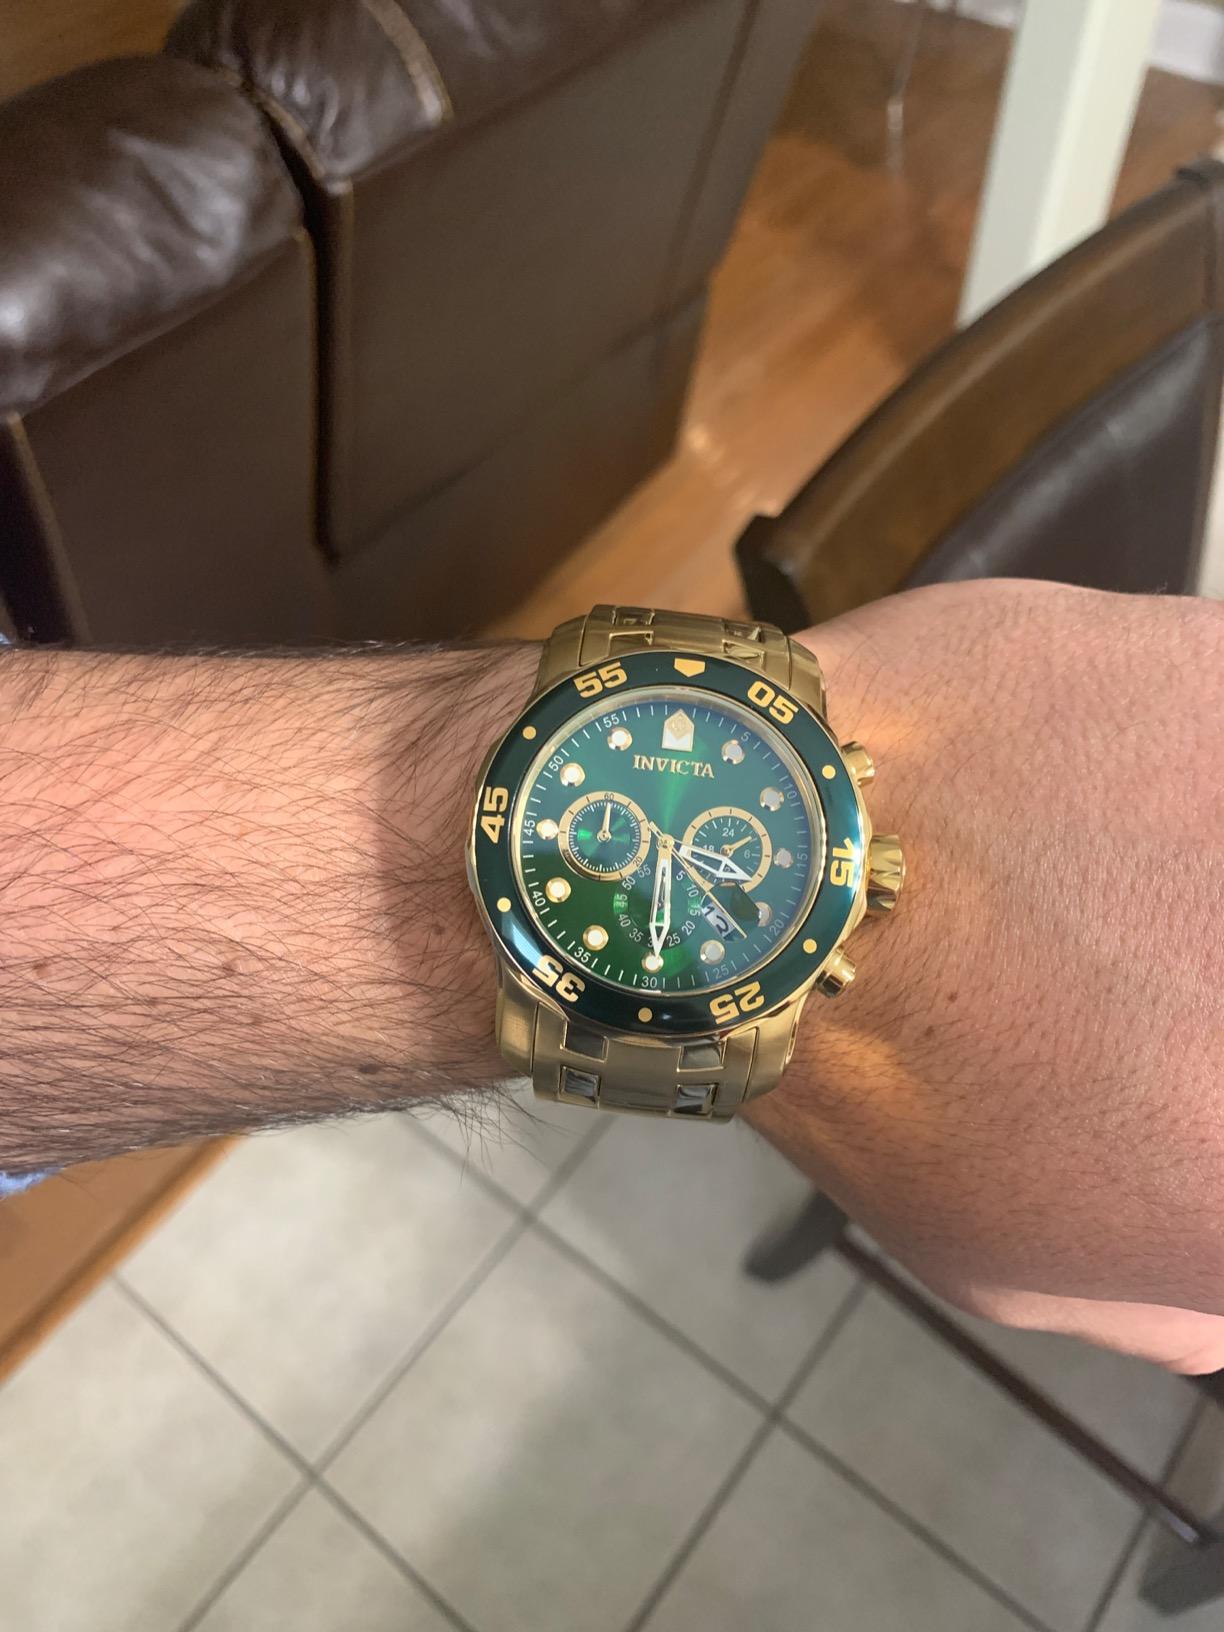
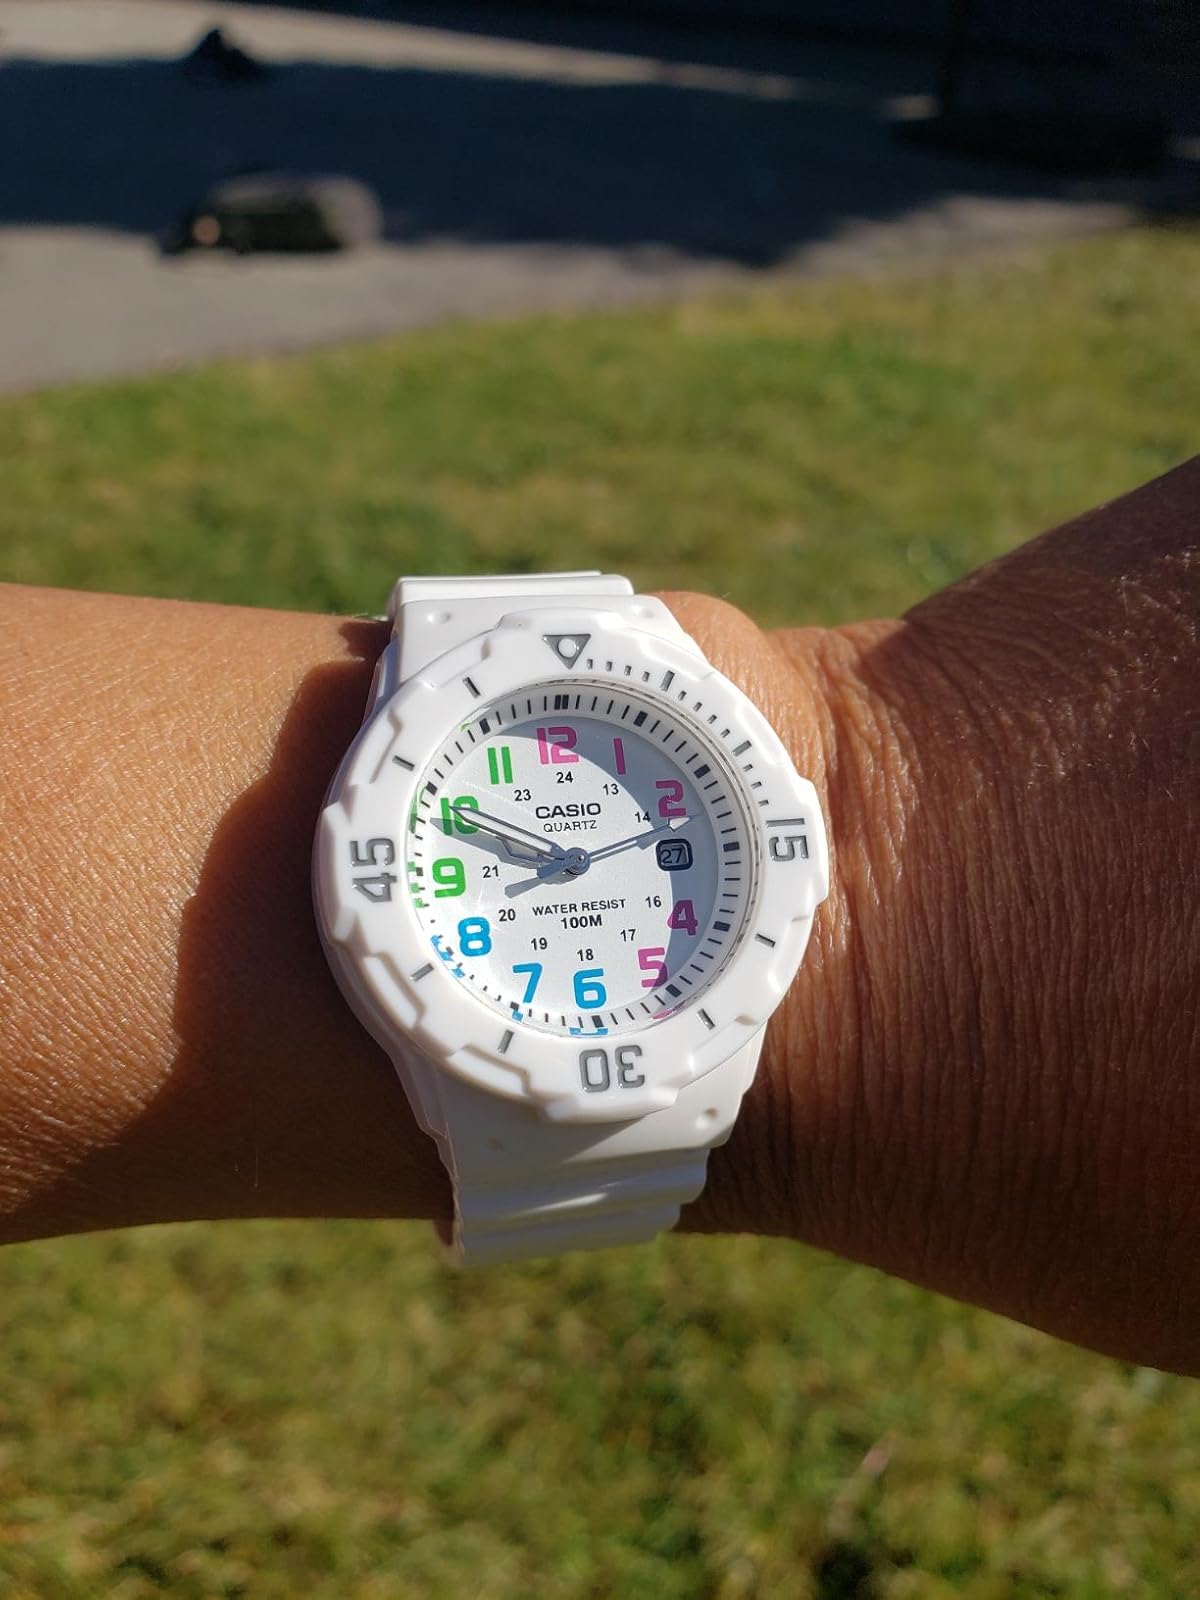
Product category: accessories_watch
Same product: no